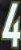
Number: 4